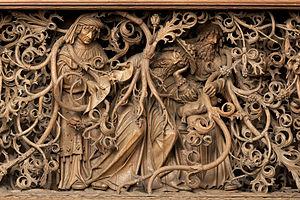
Sept douleurs - Jessé endormi dans la prédelle
Heinrich Douvermann né probablement vers 1480 à Dinslaken et mort probablement en 1543 à Kalkar est un sculpteur sur bois allemand et figure parmi les artistes les plus significatifs de la région du Bas-Rhin de son époque.